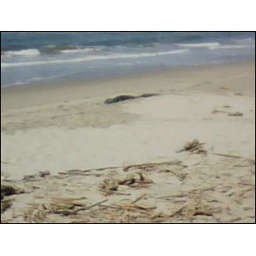
A poor sick sea lion on the beach in ventura. Animal regulation was contacted.